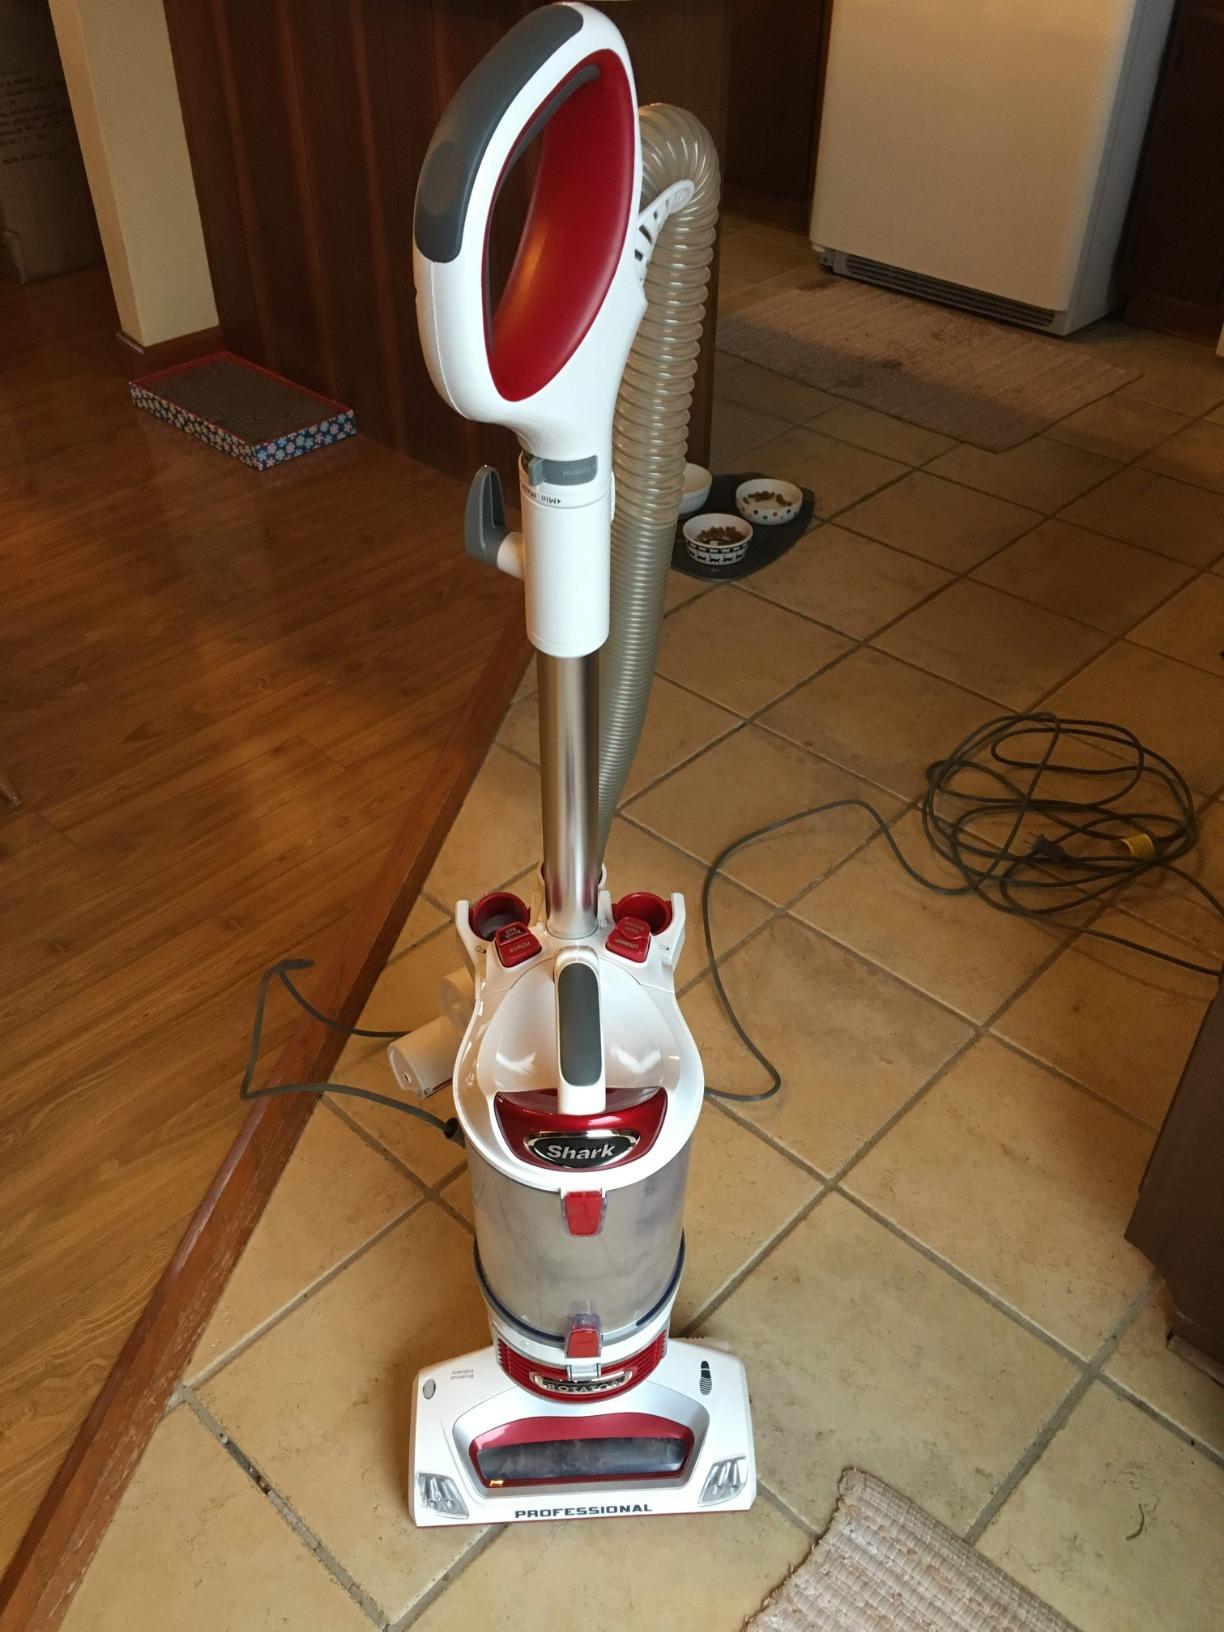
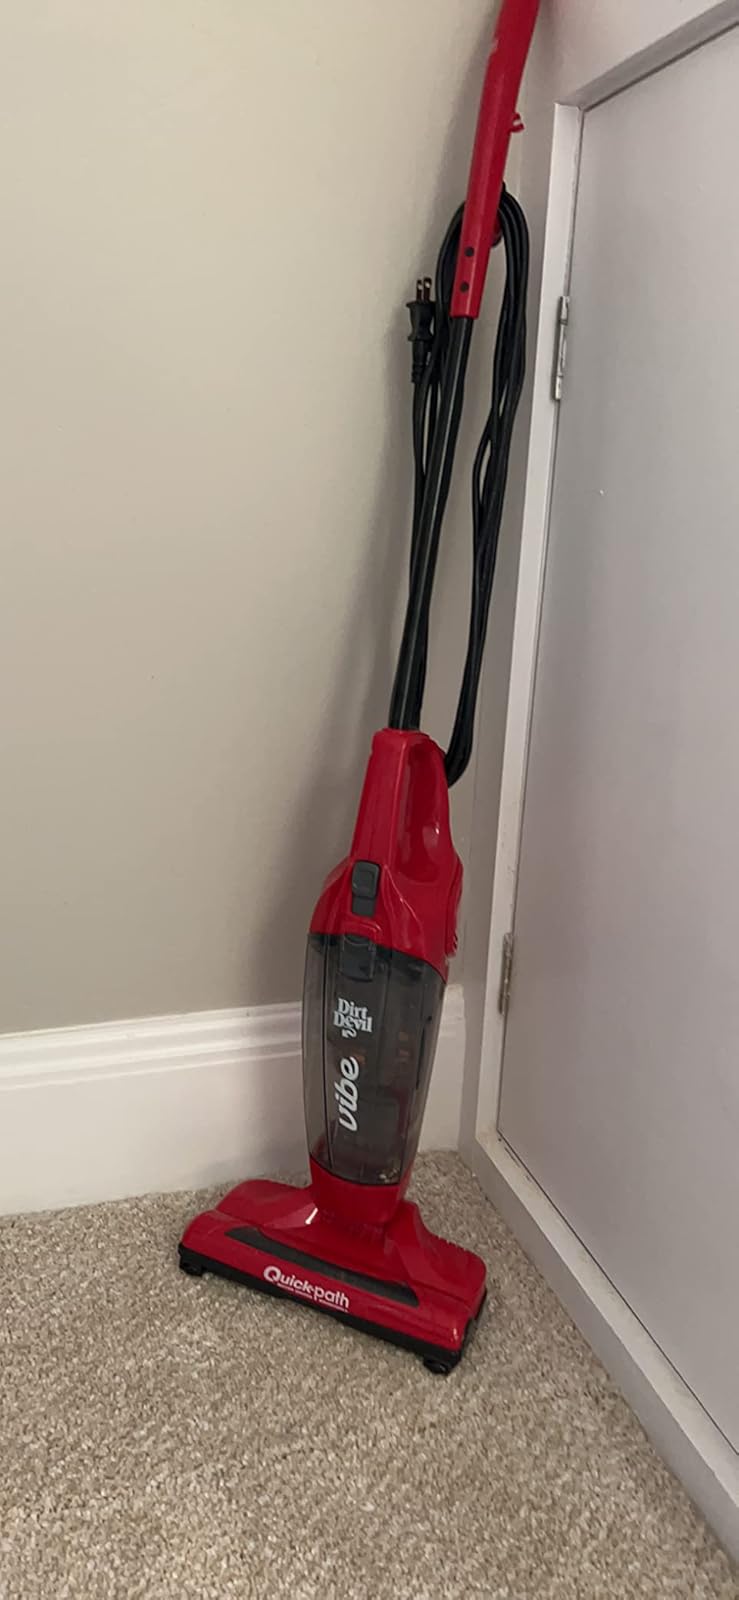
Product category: items_vacuum
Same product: no